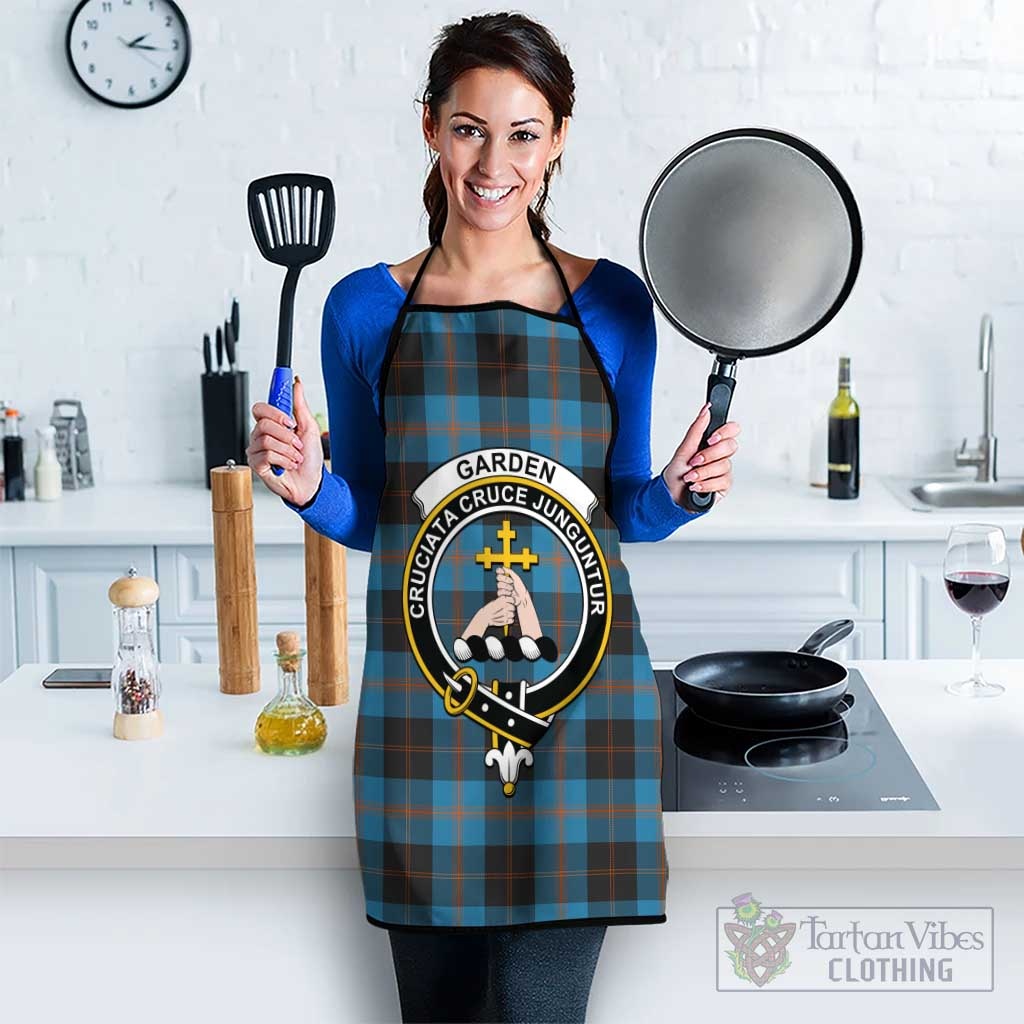
Garden (Gardyne) Tartan Apron with Family Crest
Garden (Gardyne) Tartan Apron with Family Crest Add a touch of Scottish charm to your kitchen with the Tartan Apron from Tartan Vibes Clothing , blending traditional tartan elegance with practical function. Perfect for cooking, baking, or crafting, this apron brings both style and protection to your everyday activities. Durable Material: Crafted from high-quality polyester, ensuring long-lasting wear and easy maintenance. Comfortable Fit: Designed with a relaxed neck strap and secure waist ties, offering a natural, comfortable fit. Full Coverage: Offers ample protection from spills and splashes, keeping your clothes clean while you work. Stylish Design: The classic tartan pattern adds a timeless, sophisticated look to your kitchen attire. Express your love for Scottish heritage with the Tartan Apron where style meets function, only at Tartan Vibes Clothing. Notes: Due to factors such as color accuracy and element positioning, the actual product may differ slightly from the mock-up. We appreciate your understanding regarding these minor variations.
Brand: Tartan Vibes Clothing
Category: Home & Garden > Kitchen & Dining > Kitchen Tools & Utensils > Aprons